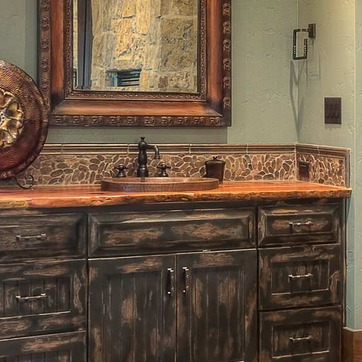
Material: ceramic